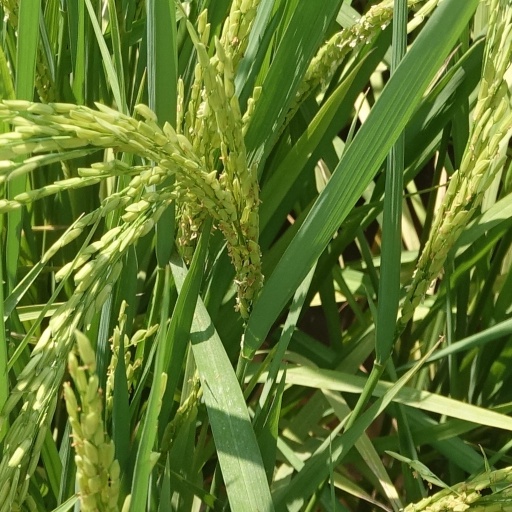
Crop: rice